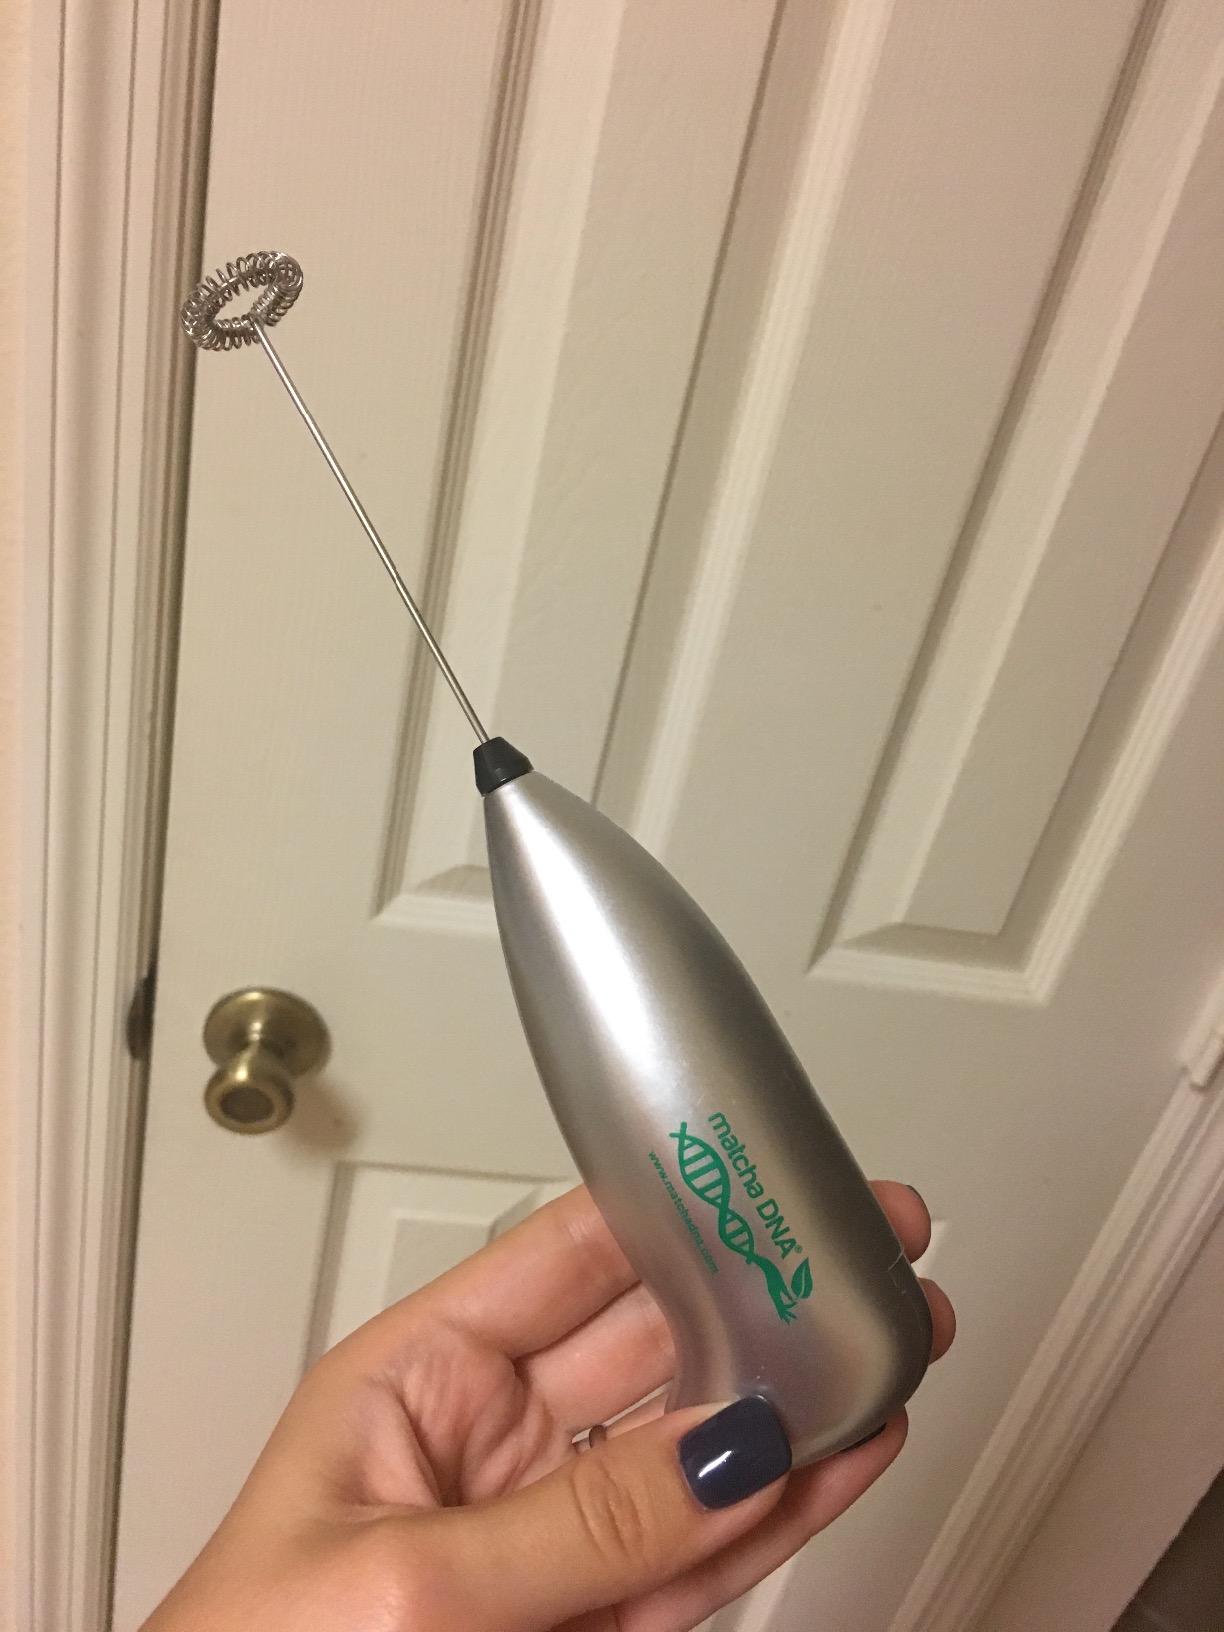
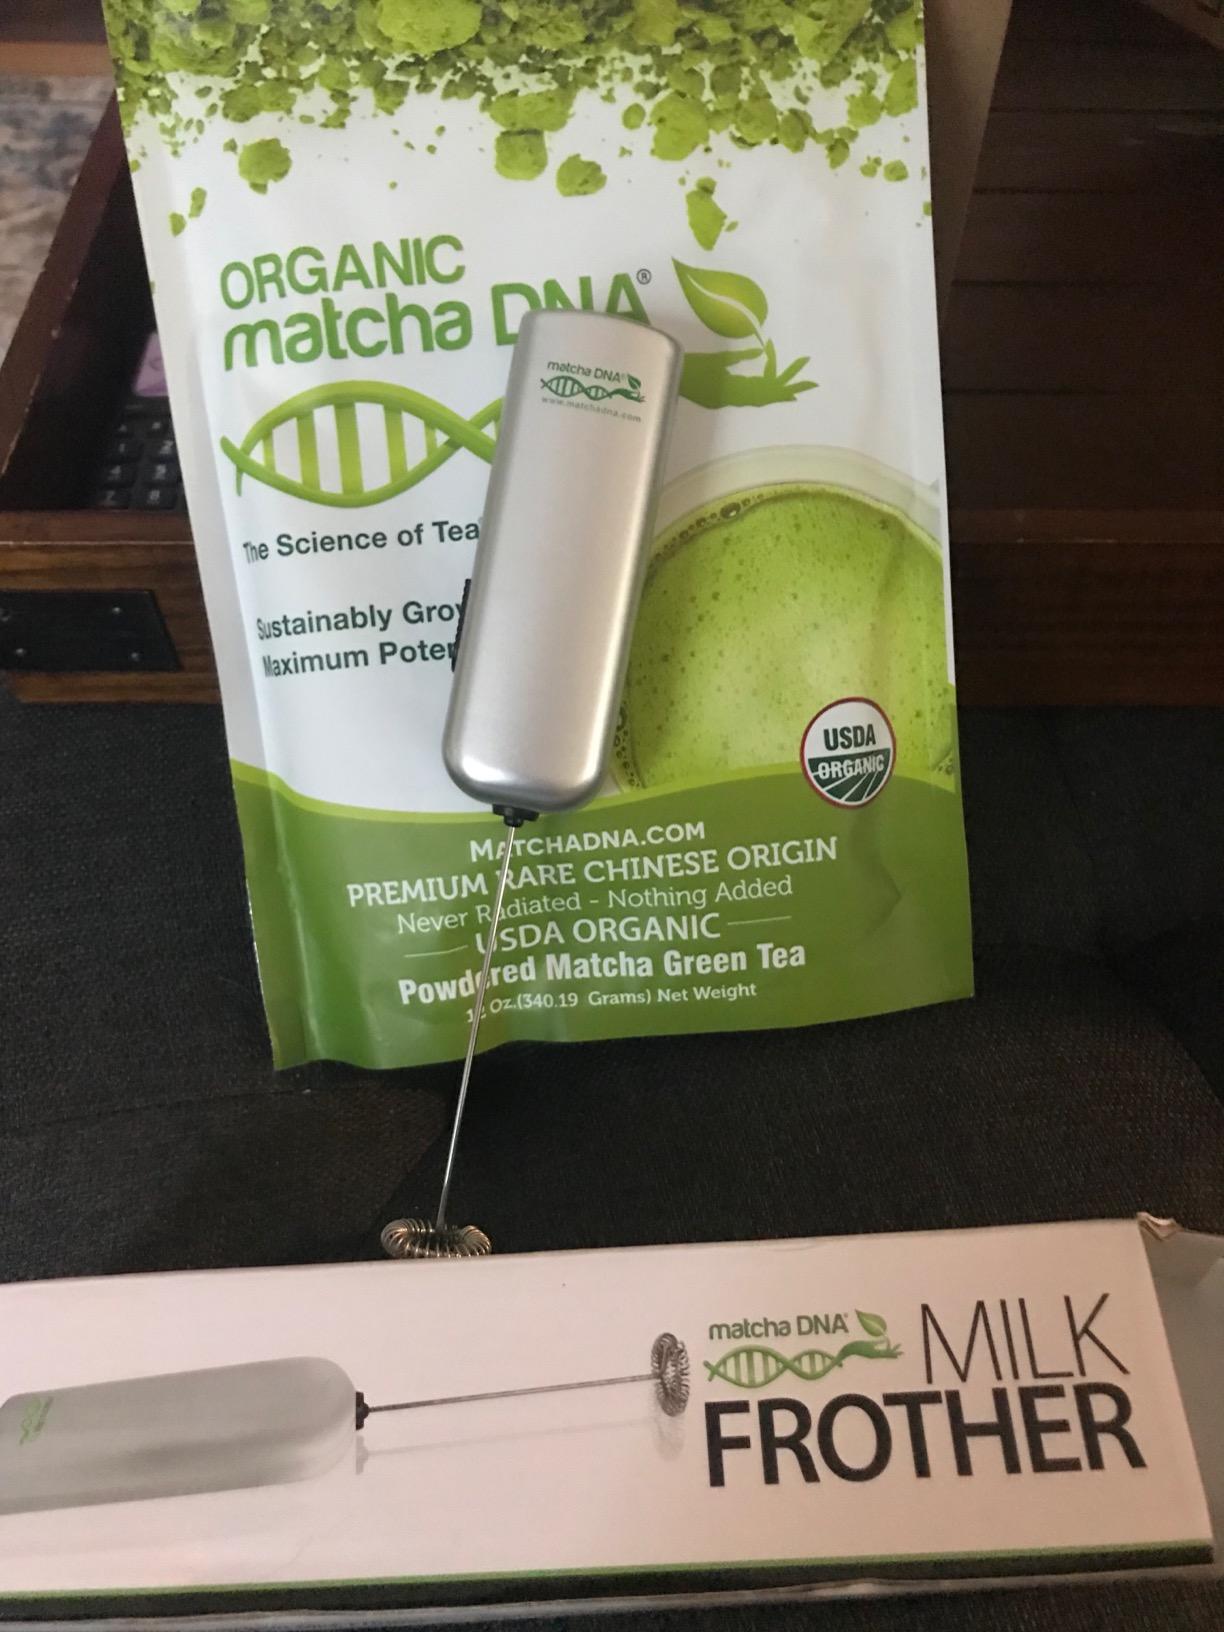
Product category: items_mixer
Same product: no